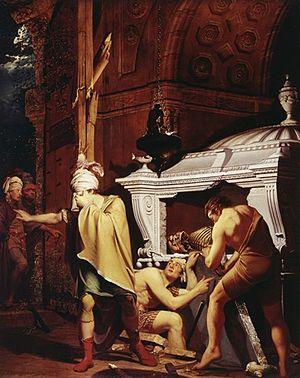
La peinture néo-classique est un courant pictural issu du néo-classicisme qui apparaît à la seconde moitié du XVIIIᵉ siècle et se poursuit jusqu'aux débuts du XIXᵉ siècle, succédant au rococo, et précédant la peinture romantique.
Miravan forçant la tombe de ses ancêtres, ou simplement Miravan, est un tableau de Joseph Wright of Derby initialement réalisé en 1772.